Gravity (basketball)

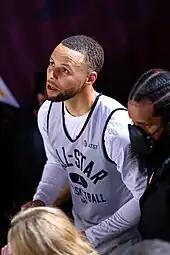
Stephen Curry is a commonly cited example of a player with high gravity

Popularized in the mid-2010s, the term is commonly used when describing a player's off-ball shooting ability. The term gained popularity as Stephen Curry of the Golden State Warriors began to develop into an MVP-caliber player, helping establish the Warriors as an NBA dynasty. Curry has since become a commonly cited example of a player who exhibits a great amount of on-court gravity. Fellow NBA player CJ McCollum suggested that Curry cannot be guarded with just one person, stating "He's a galaxy, he's a planet, he's a solar system. Everything revolves around him."